Méry de Contades

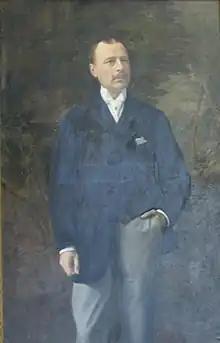
Portrait of his grandson, Comte Gérard de Contades

On 15 February 1817, Contades was married to Adèle du Fou (1795–1824) in Nantes. She was a daughter of the mayor of Nantes, Count François-Marie-Bonaventure du Fou, and Félicité Jogues (daughter of merchant Pierre Athanase Augustin Jogues de Guédreville). Before her death in 1824, they were the parents of three children: